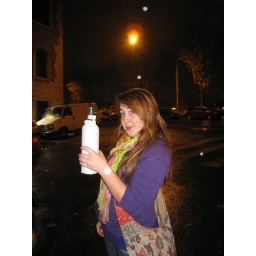
We bought a bottle of wine and sat by the river for about an hour..